Pottersfield

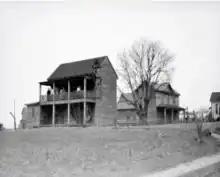
The original Orange County Training School

Pottersfield began as a labor settlement for the enslaved persons that worked on loan as stonemasons and in other service and maintenance roles for the then-new University of North Carolina at Chapel Hill. It consisted of small homes and farms within walking distance of the university, maintained by their descendants on the emerging west end of the city and distinguished by a tight community consisting of homes, schools, churches, and businesses. Transitioning into the 20th century and the time of Jim Crow laws, the University became the largest employer of African Americans in the area, offering them a salary to build and maintain various structures across campus which is a stark change from the university's previous method of leasing enslaved Black people to complete such work. This change allowed for some Black landowners to retain their land and others to build homes in the community with the wages they received from the university. In the 1930s, Pottersfield residents became labor leaders, and civil rights leaders in the 1960s. They established a "Janitorial Association" in 1939, and a mechanic shop for the university in the 1940s.